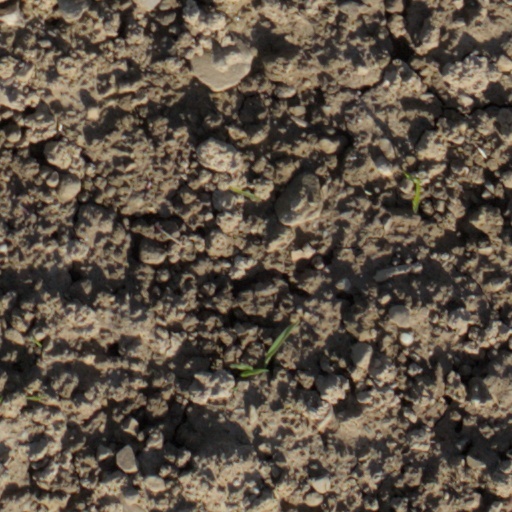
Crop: wheat